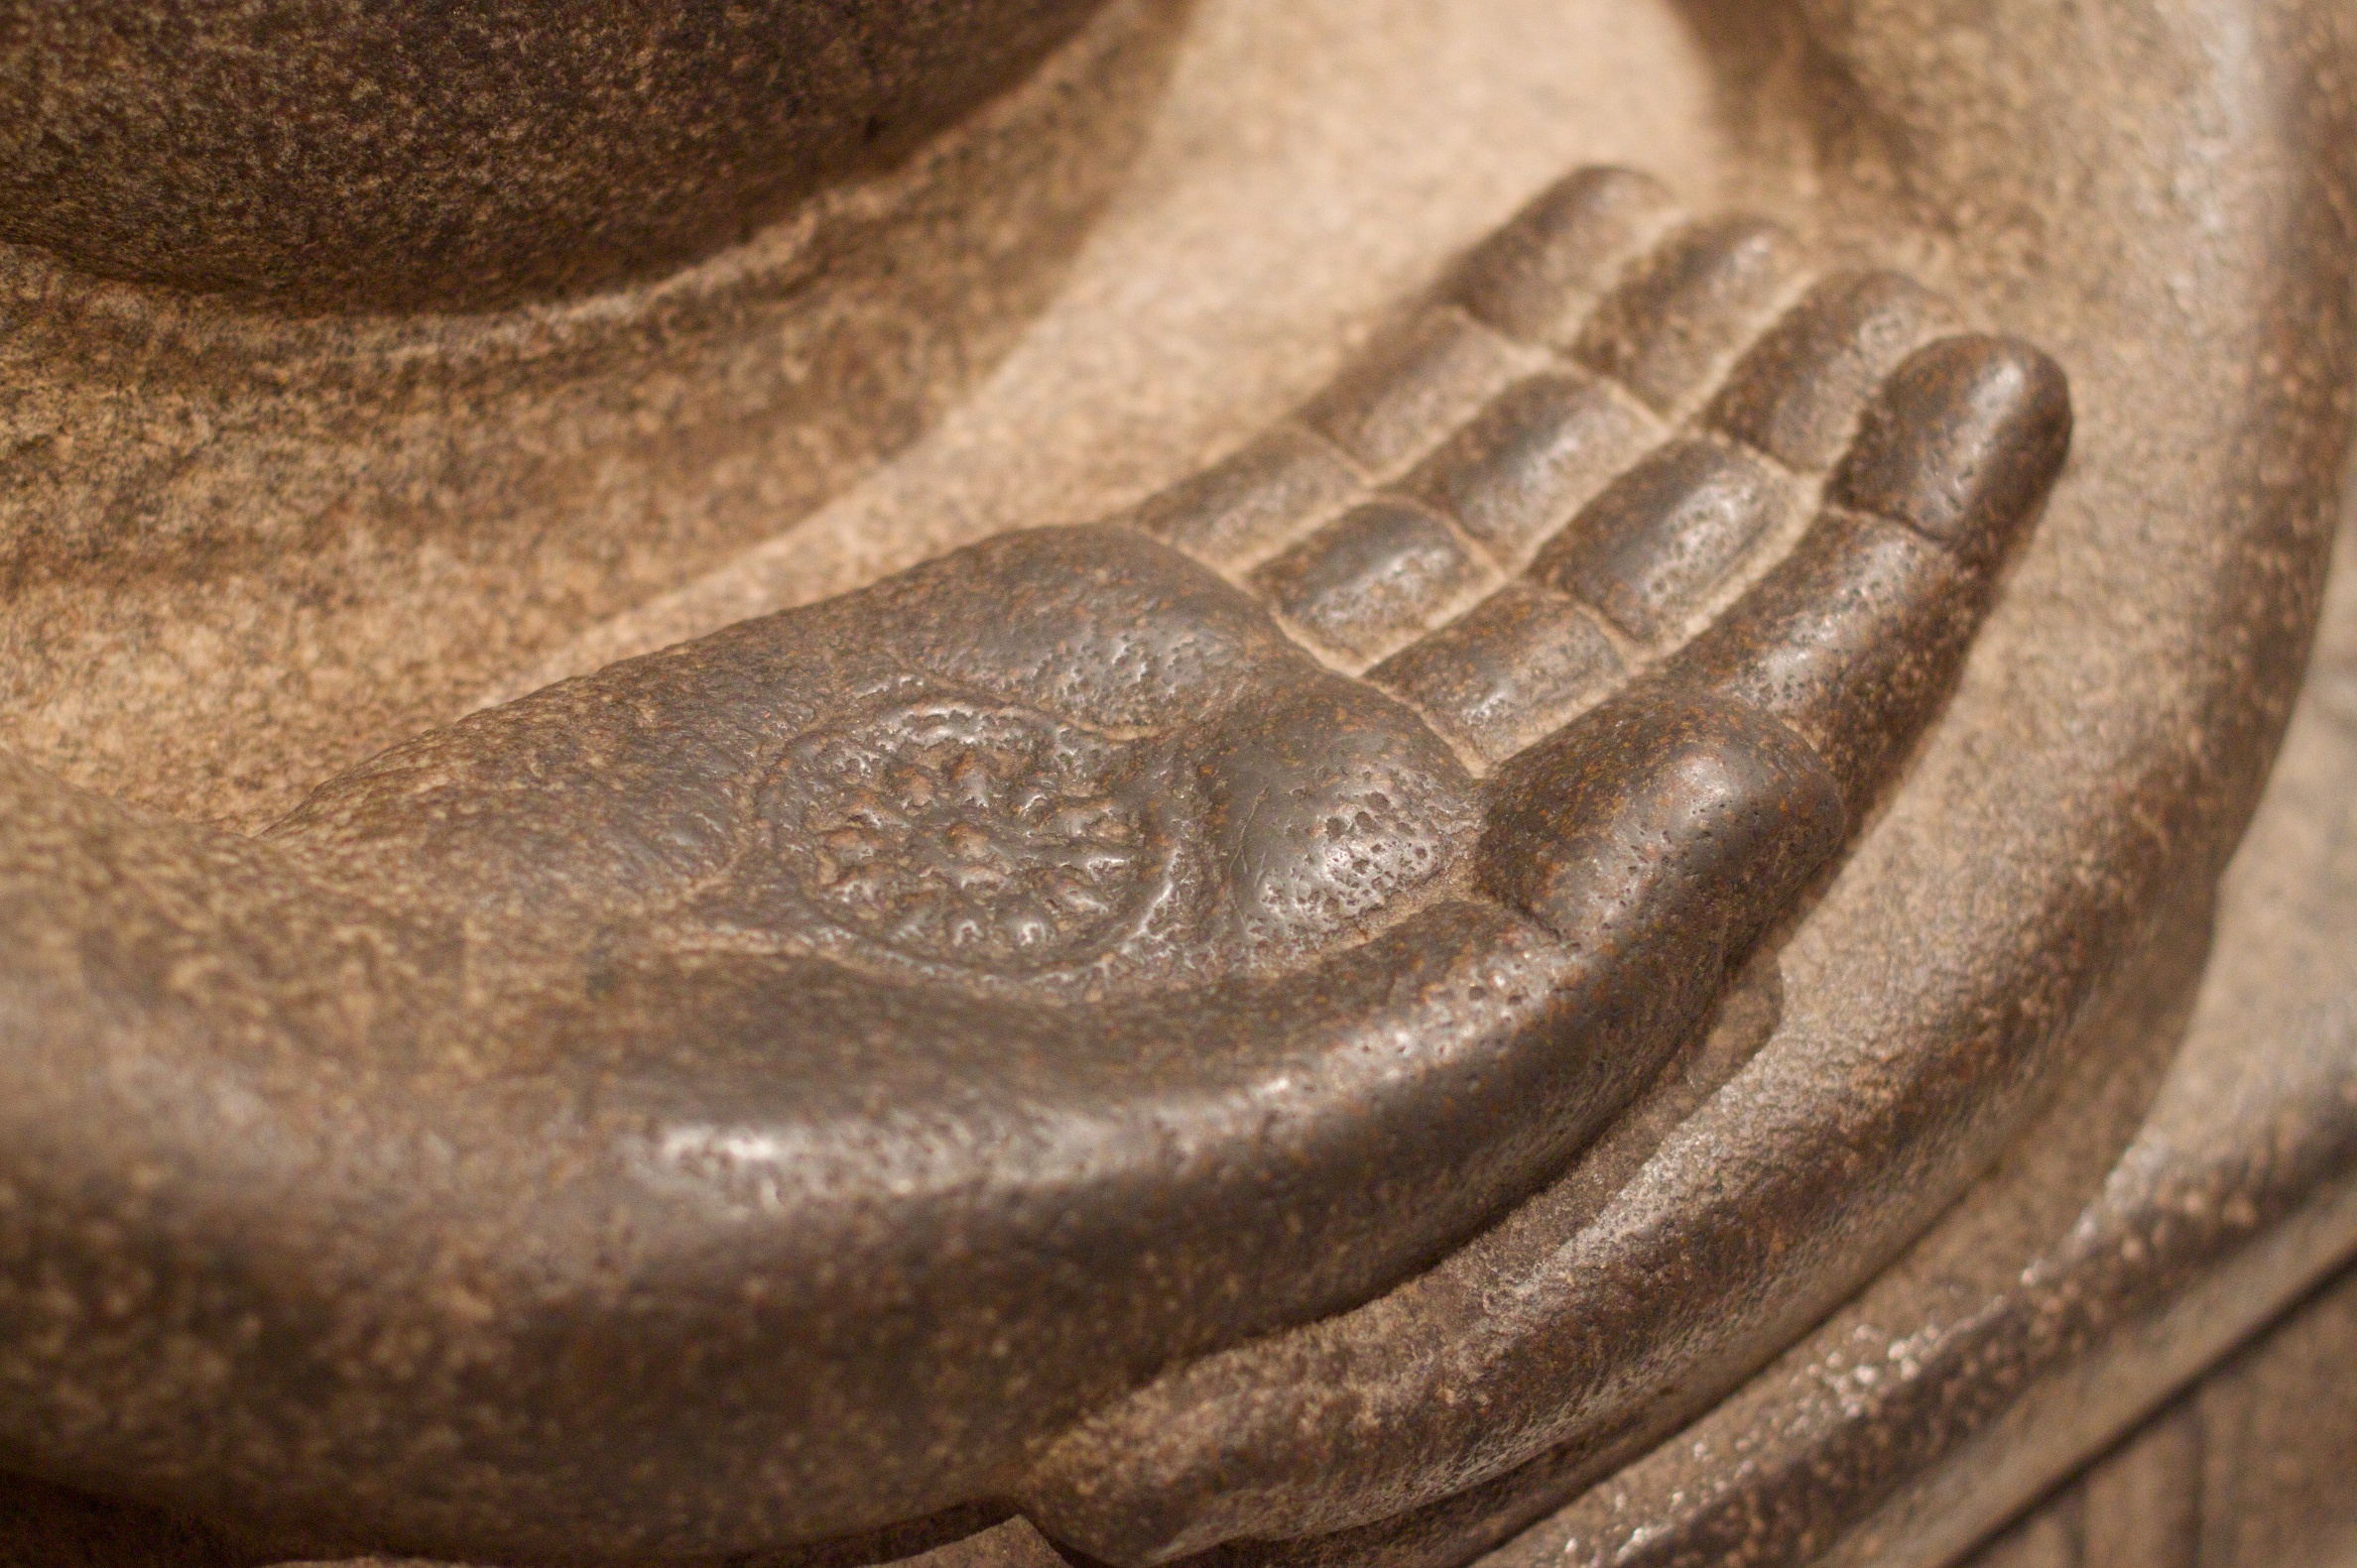
statue, metal, money, clothing, material, close up, temple, footwear, currency, bronze, carving, ancient history